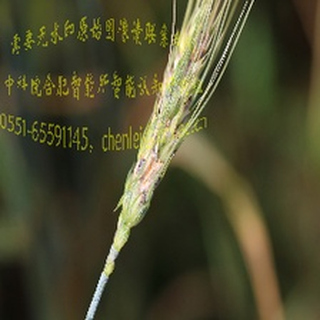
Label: wheat_fusarium_head_blight